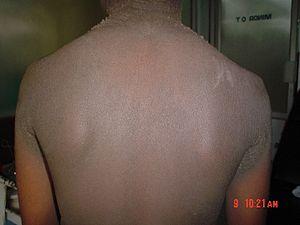
L'acanthosis nigricans est une maladie rare, de la peau faite de taches hyperpigmentées sur une peau épaissie. L'origine étymologique de ce nom est à la fois grecque et latine : du grec akantha qui signifie « écaille, épine », et du latin : nigricare qui signifie « noircir, devenir noir ».
L'hyperpigmentation est l'assombrissement d'une zone de la peau ou des ongles causée par une augmentation de la mélanine.